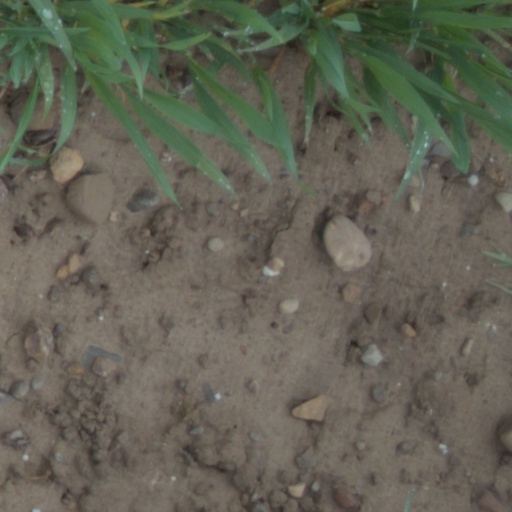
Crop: wheat